Human uses of animals

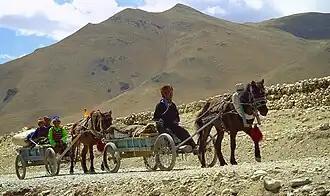
Horses pulling wagons in Tibet

Working domestic animals including cattle, horses, yaks, camels, and elephants have been used for work and transport from the origins of agriculture, their numbers declining with the arrival of mechanized transport and agricultural machinery. In 2004 they still provided some 80% of the power for the mainly small farms in the third world, and some 20% of the world's transport, again mainly in rural areas. In mountainous regions unsuitable for wheeled vehicles, pack animals continue to transport goods.